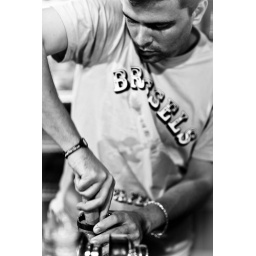
One of the best caipirinha's I've had. And it was in a plastic cup at a festival. Go figure.